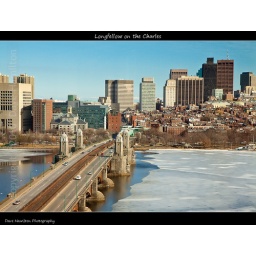
This is a view of the Longfellow Bridge looking out a window of the MSR office in Cambridge.